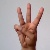
The image shows a hand gesture representing the letter 'W' in Indian Sign Language.